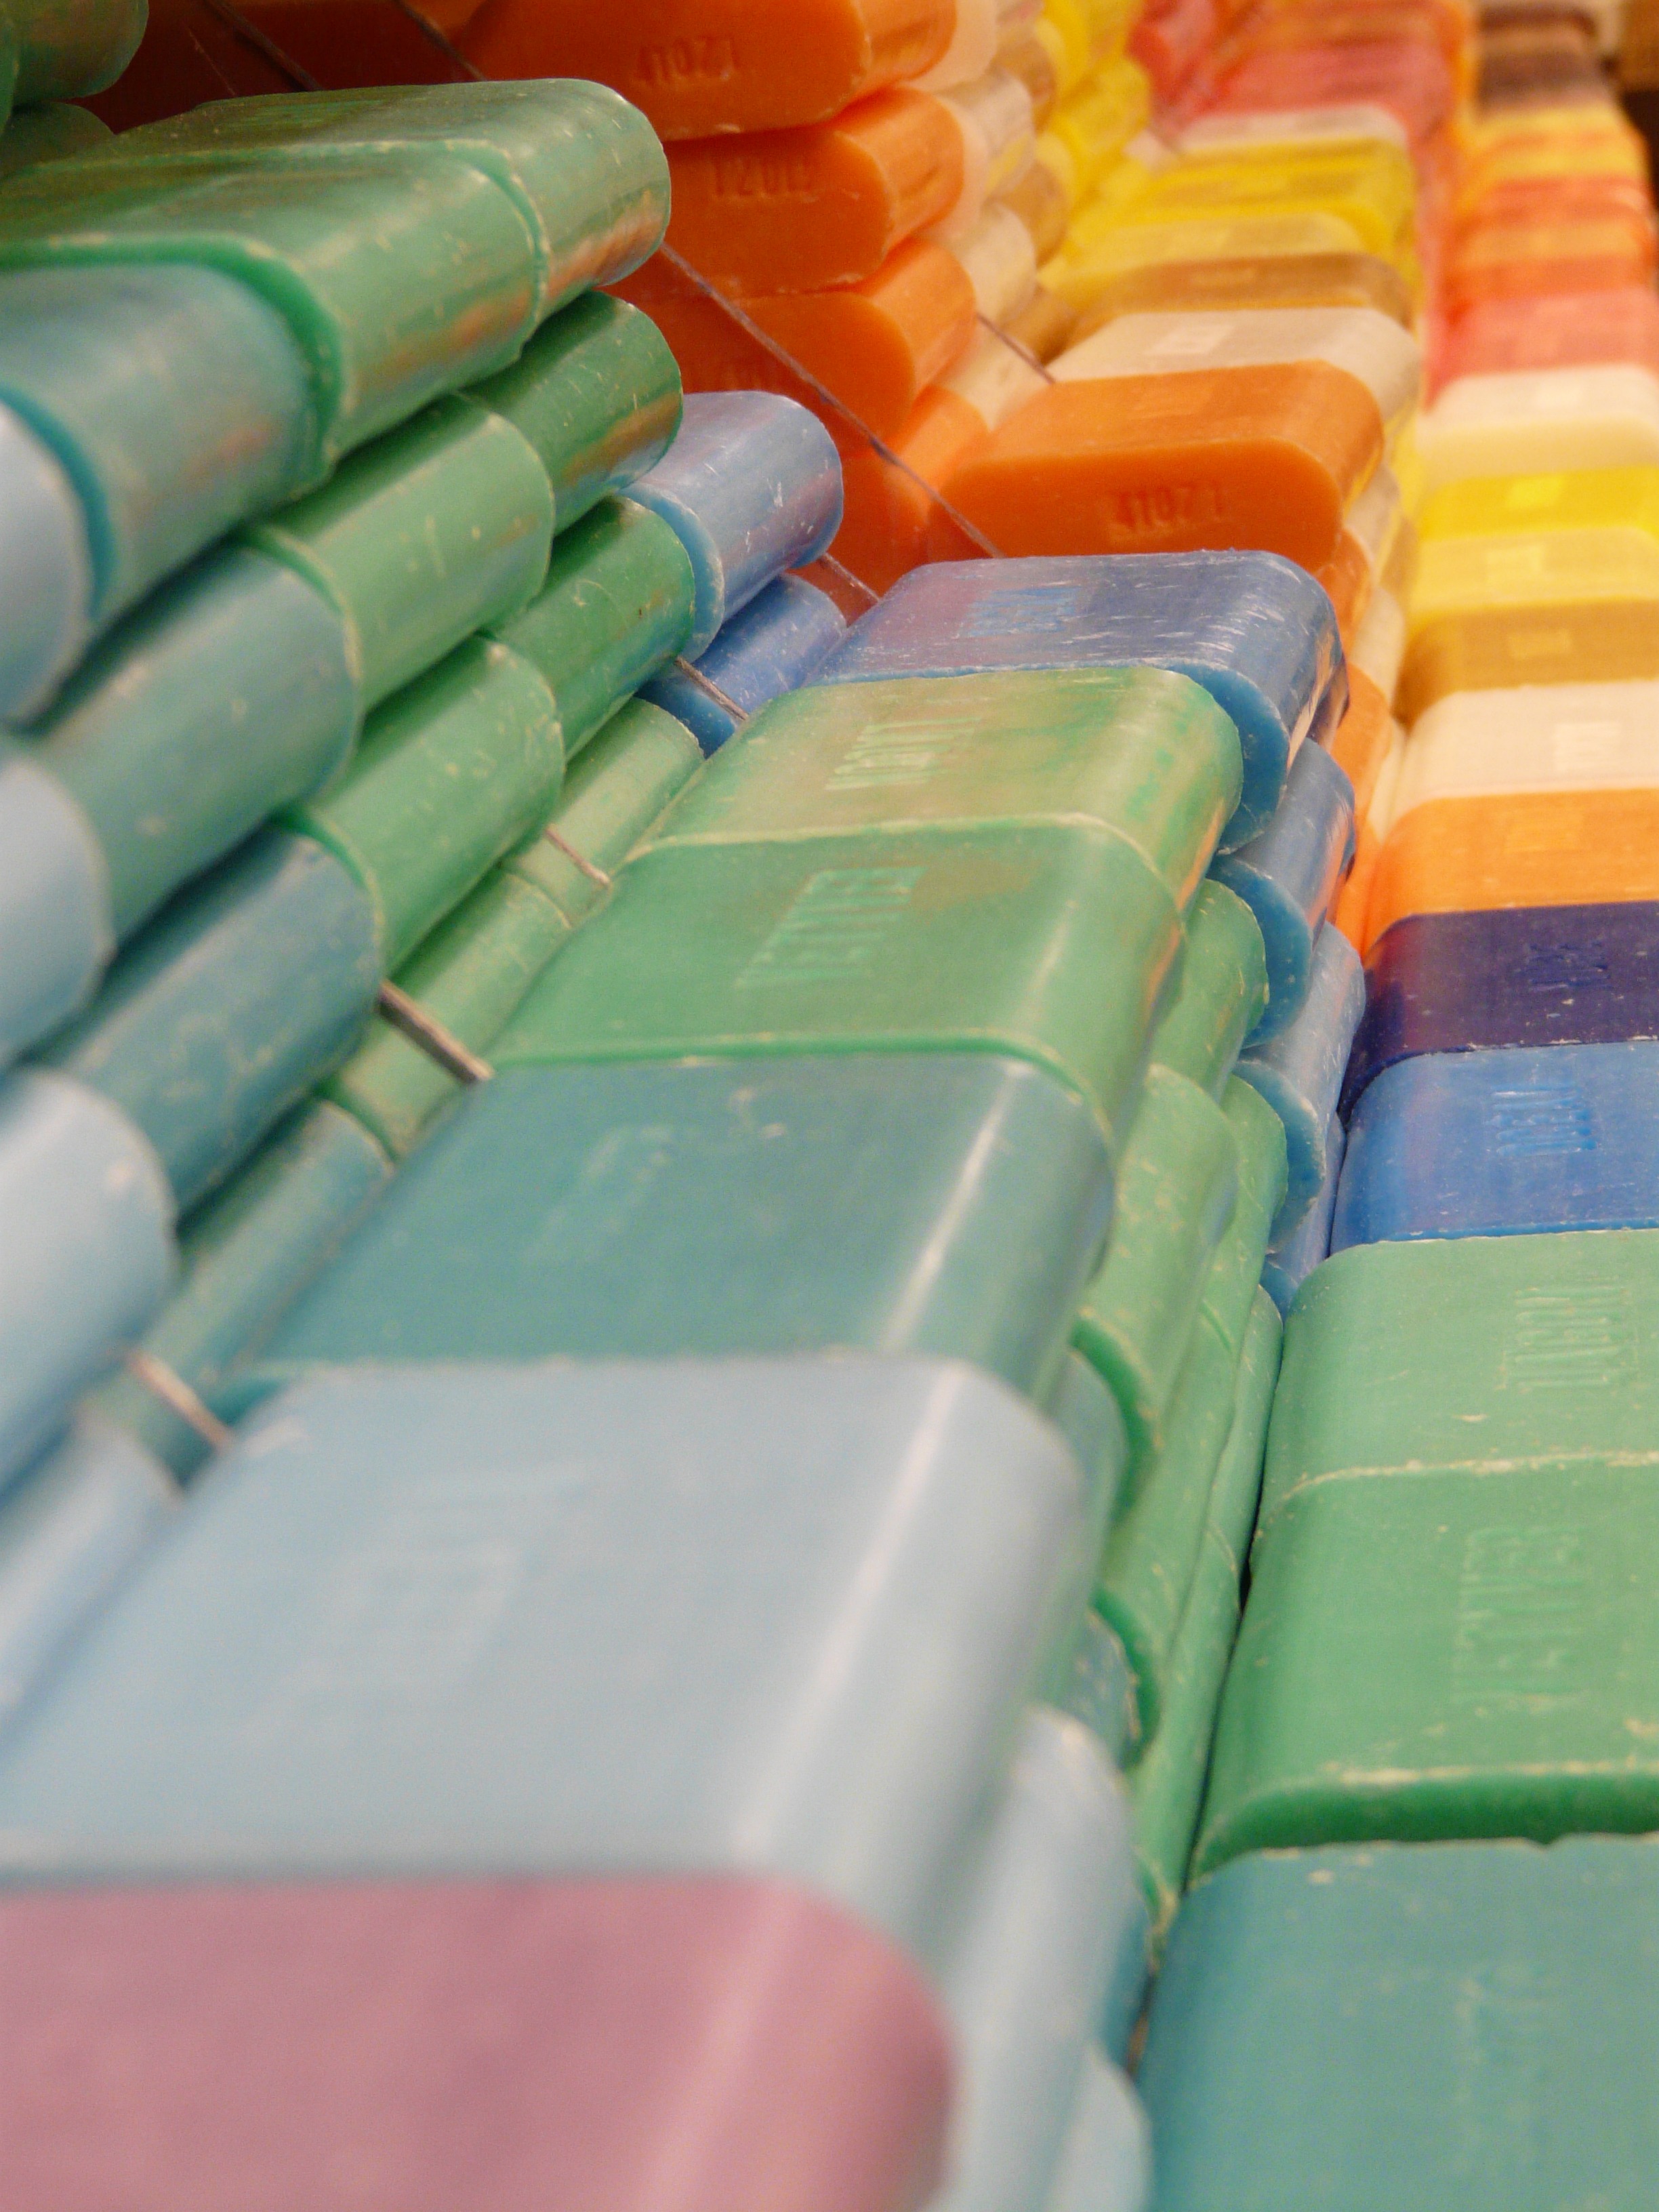
gift, green, tower, color, clean, wash, stack, colorful, material, soap, towers, smell, buy, souvenir, bad, many, fragrance, budget, regulation, mitbringsel, sort, sorting, odors